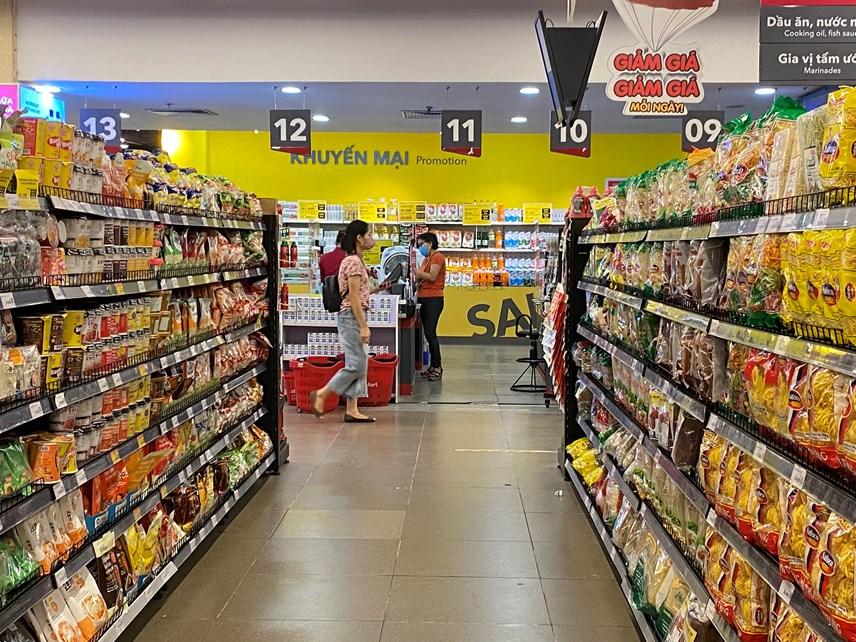
có một người phụ nữ đang di chuyển ở trong siêu thị